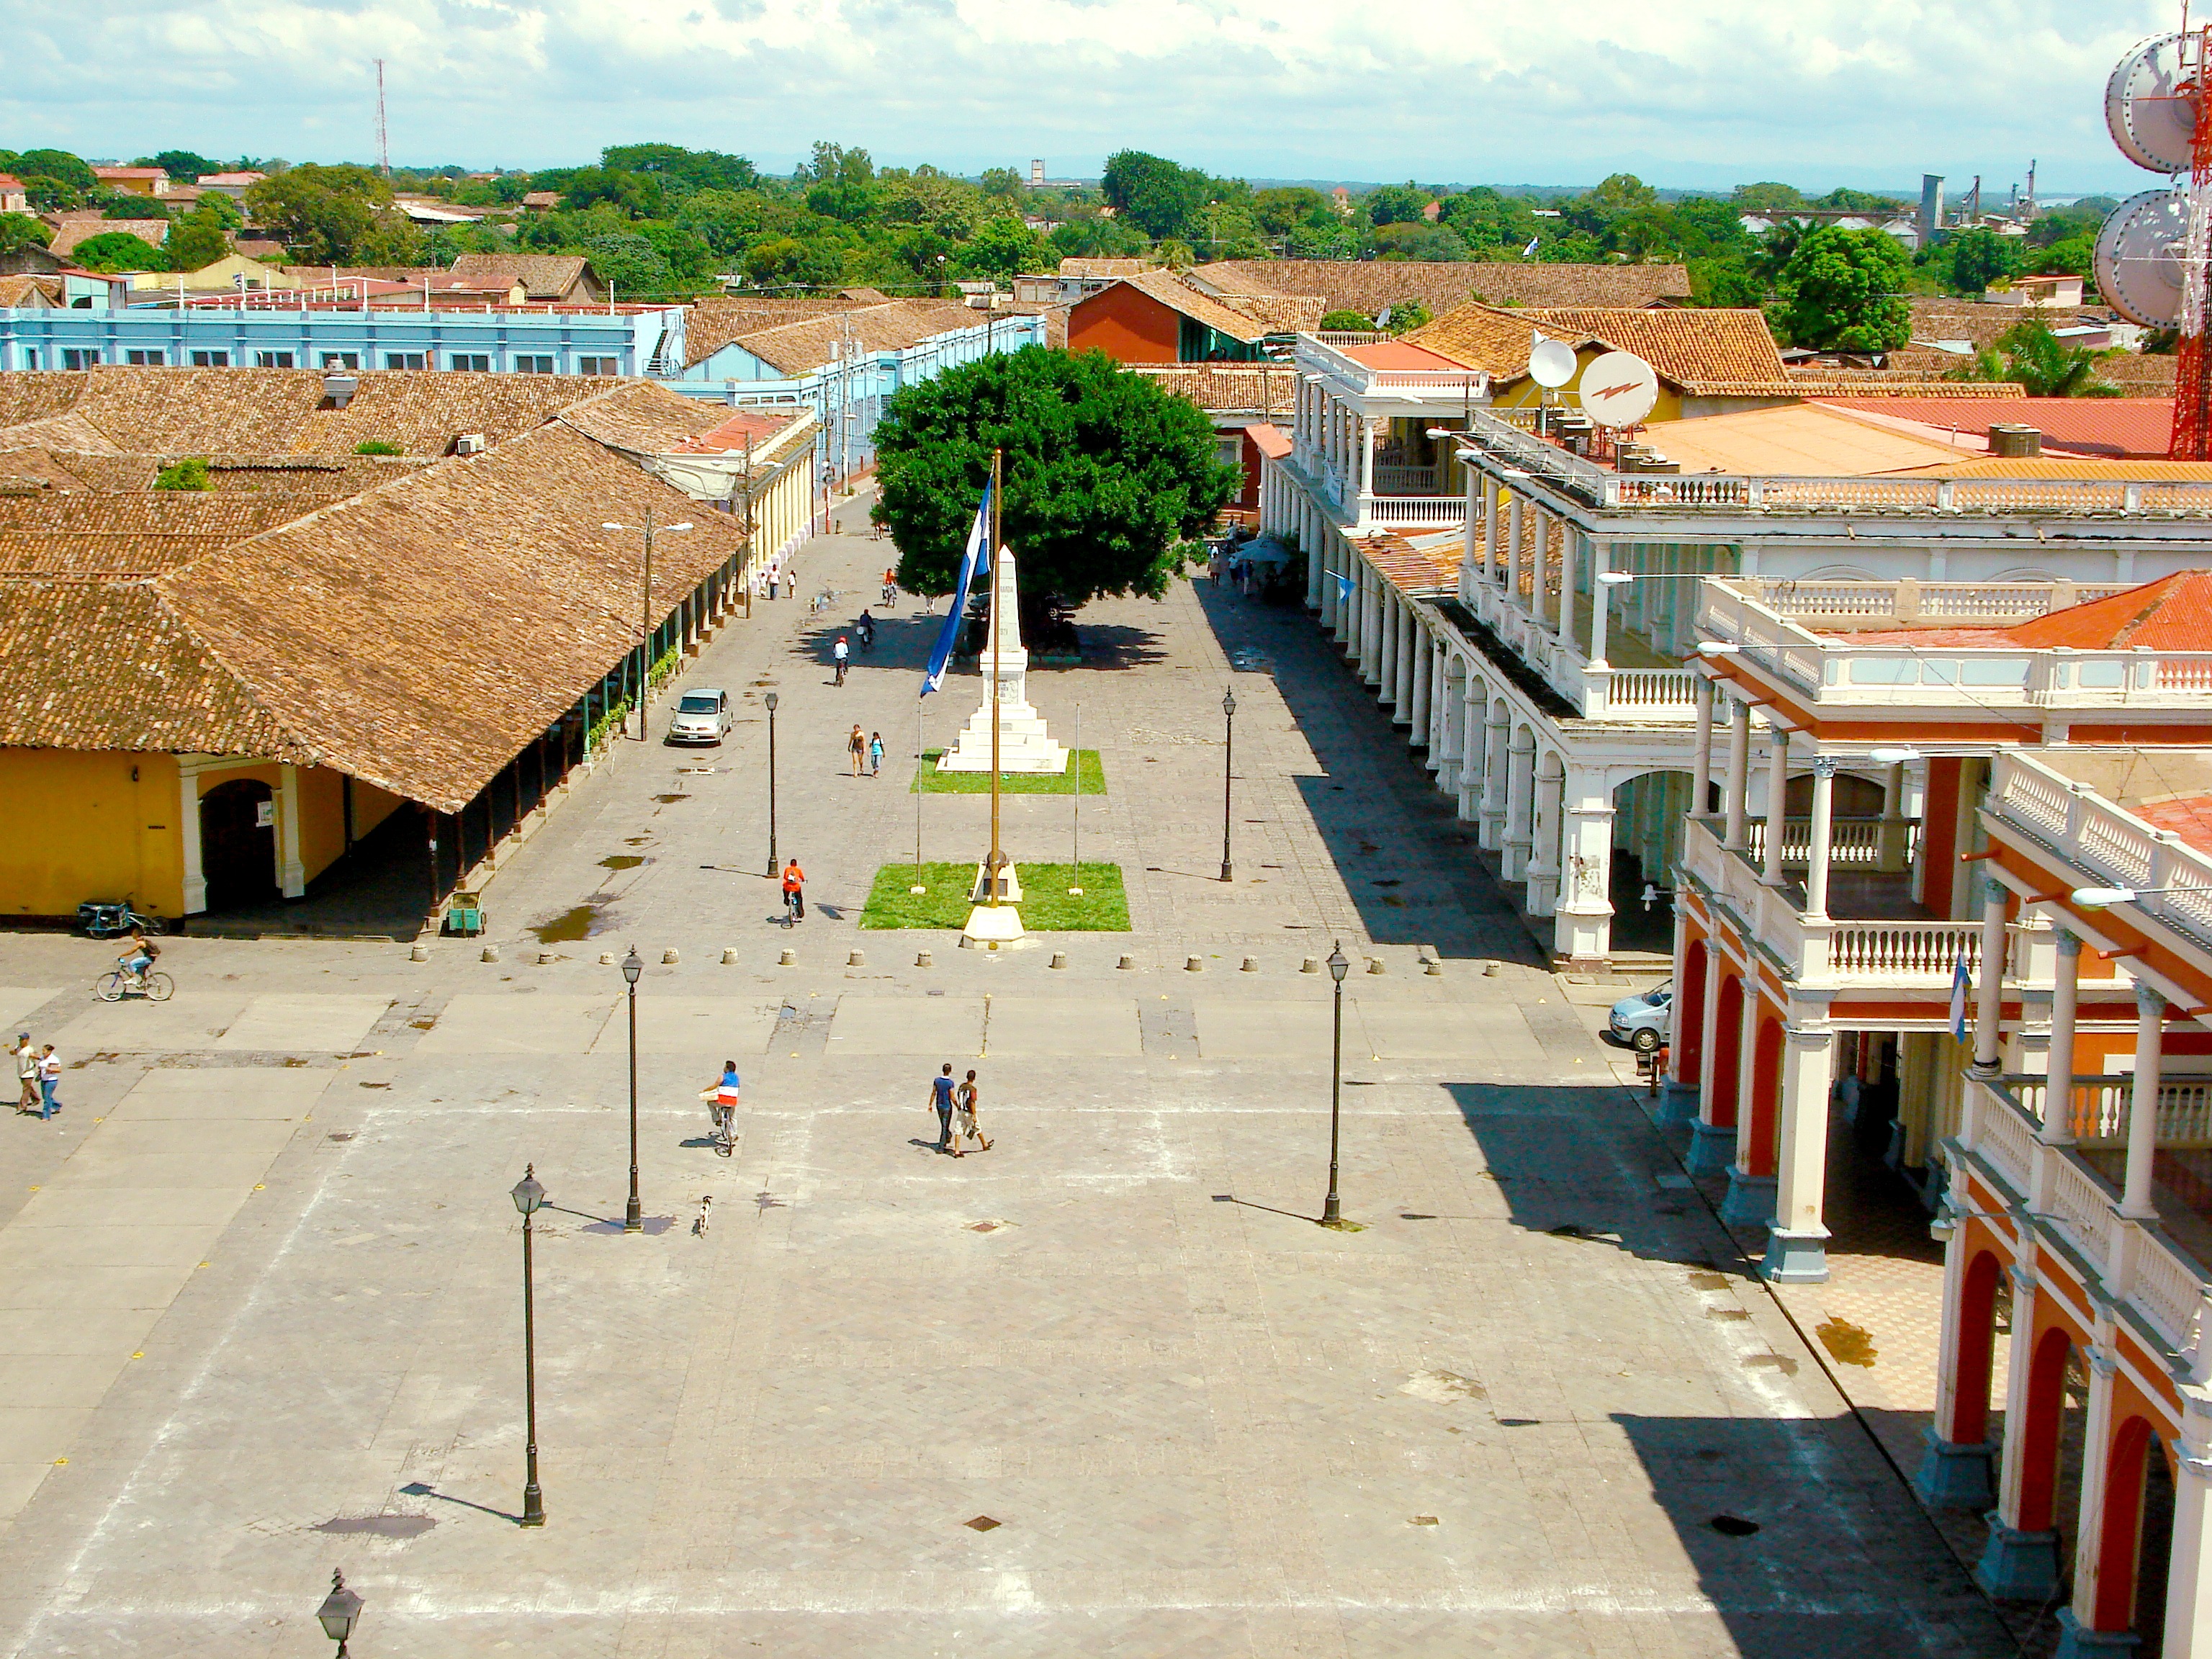
town, walkway, vacation, plaza, nicaragua, town square, granada, neighbourhood, cologne city